A&P

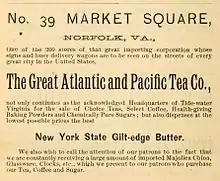
A 1888 advertisement for A&P from a Norfolk, Virginia, guidebook, listing the range of items carried

To raise revenue, Congress raised tariffs on tea and coffee. Profits on these products declined; around 1880 A&P started to sell sugar in its stores. The company continued aggressive growth and by 1884 operated stores as far west as Kansas City and as far south as Atlanta. The company also operated wagon routes to serve rural customers. About this time, two of Hartford's sons, George (1864–1957) and John (1872–1951), joined the firm. A&P lore holds that George convinced his father to expand the product line to include A&P-branded baking powder. Over the next decade, the company added other A&P-branded products, such as condensed milk, spices, and butter. As it expanded its offerings, the tea company was gradually creating the first grocery chain. By 1900, the firm had sales of $5 million (~$ in ) from 198 stores as well as its mail order and wagon route operations. However, other grocery chains were expanding more rapidly and blanketing their respective areas while the tea company's stores were spread over a much larger area. A&P quickly found itself at a disadvantage.